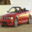
Label: automobile